Efthymios Kaoudis

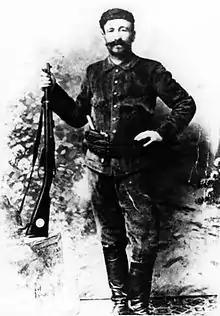
Efthymios Kaoudis 1903–1906

Efthymios Kaoudis (1866–1956) was a Greek revolutionary and the leader of the first Cretan armed group in Macedonia, during the Macedonian Struggle.